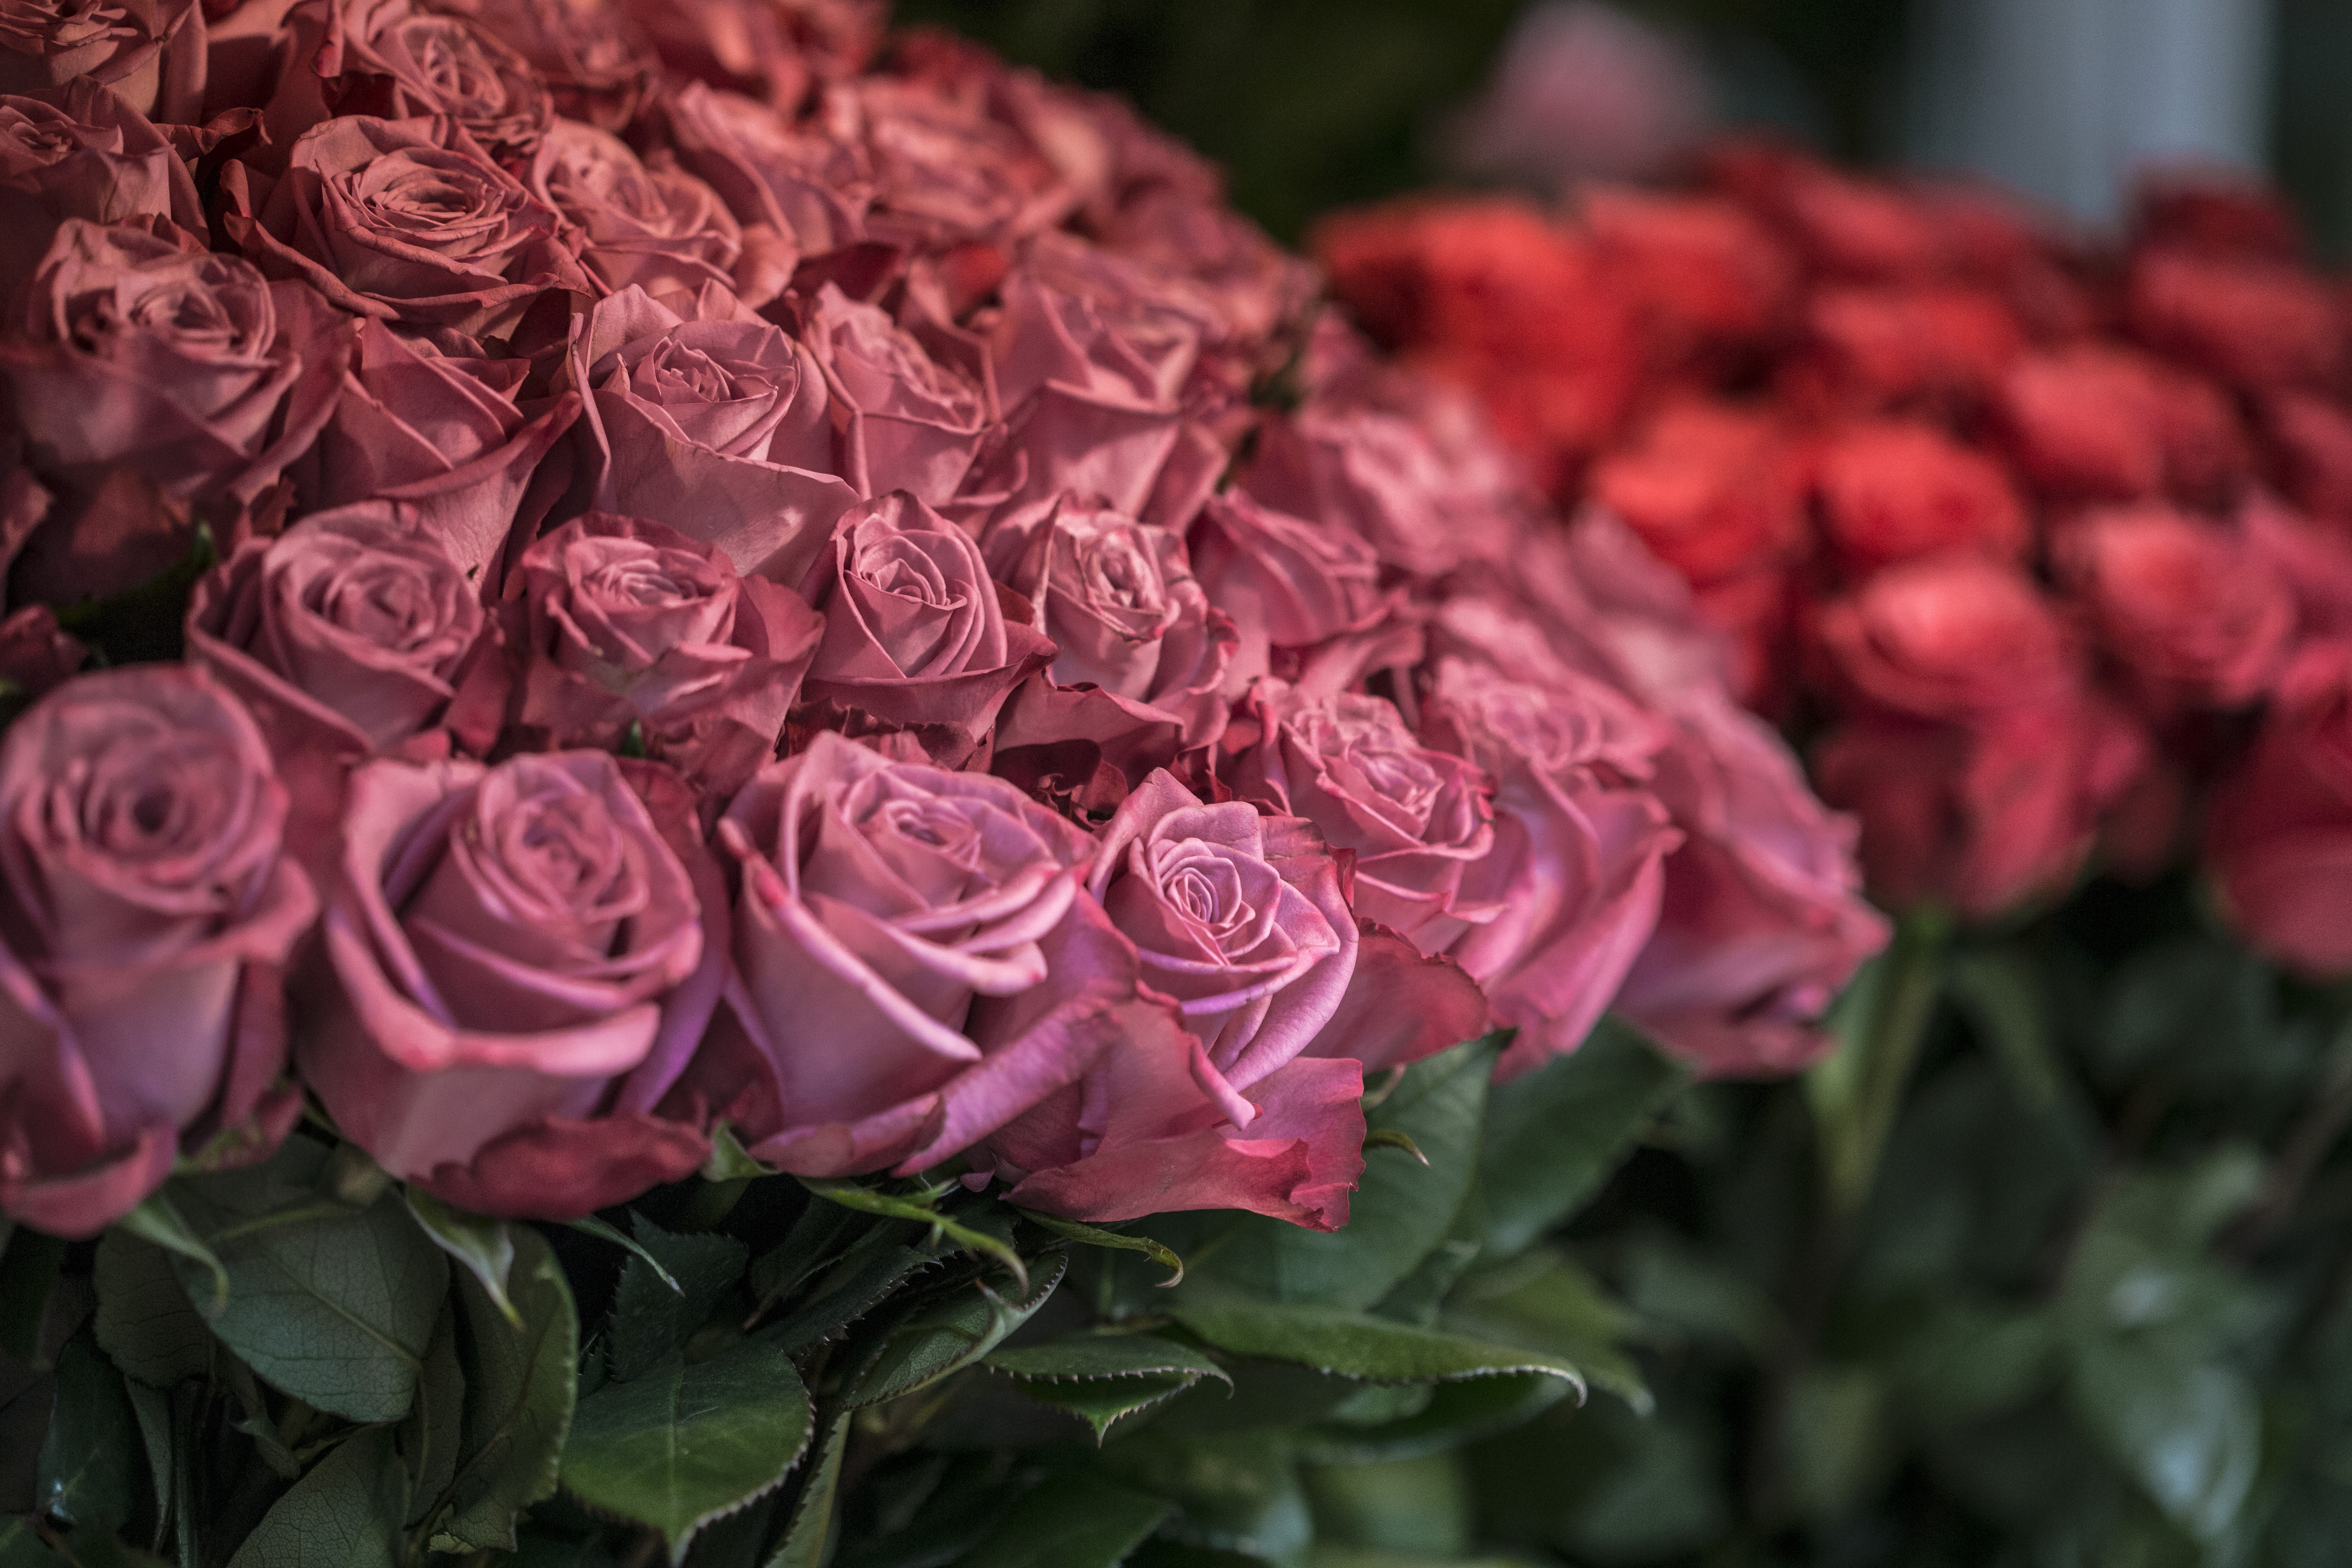
nature, blossom, plant, flower, petal, bloom, floral, celebration, love, bouquet, rose, spring, red, macro, smooth, romance, romantic, market, pink, wedding, feminine, roses, pastel, elegant, soft, valentine, floristry, flowering plant, garden roses, rose family, flower bouquet, land plant, flower arranging